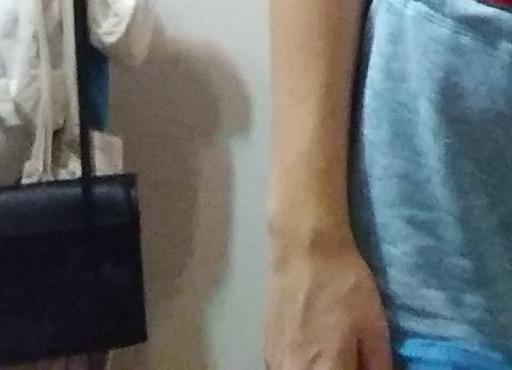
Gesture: no_gesture